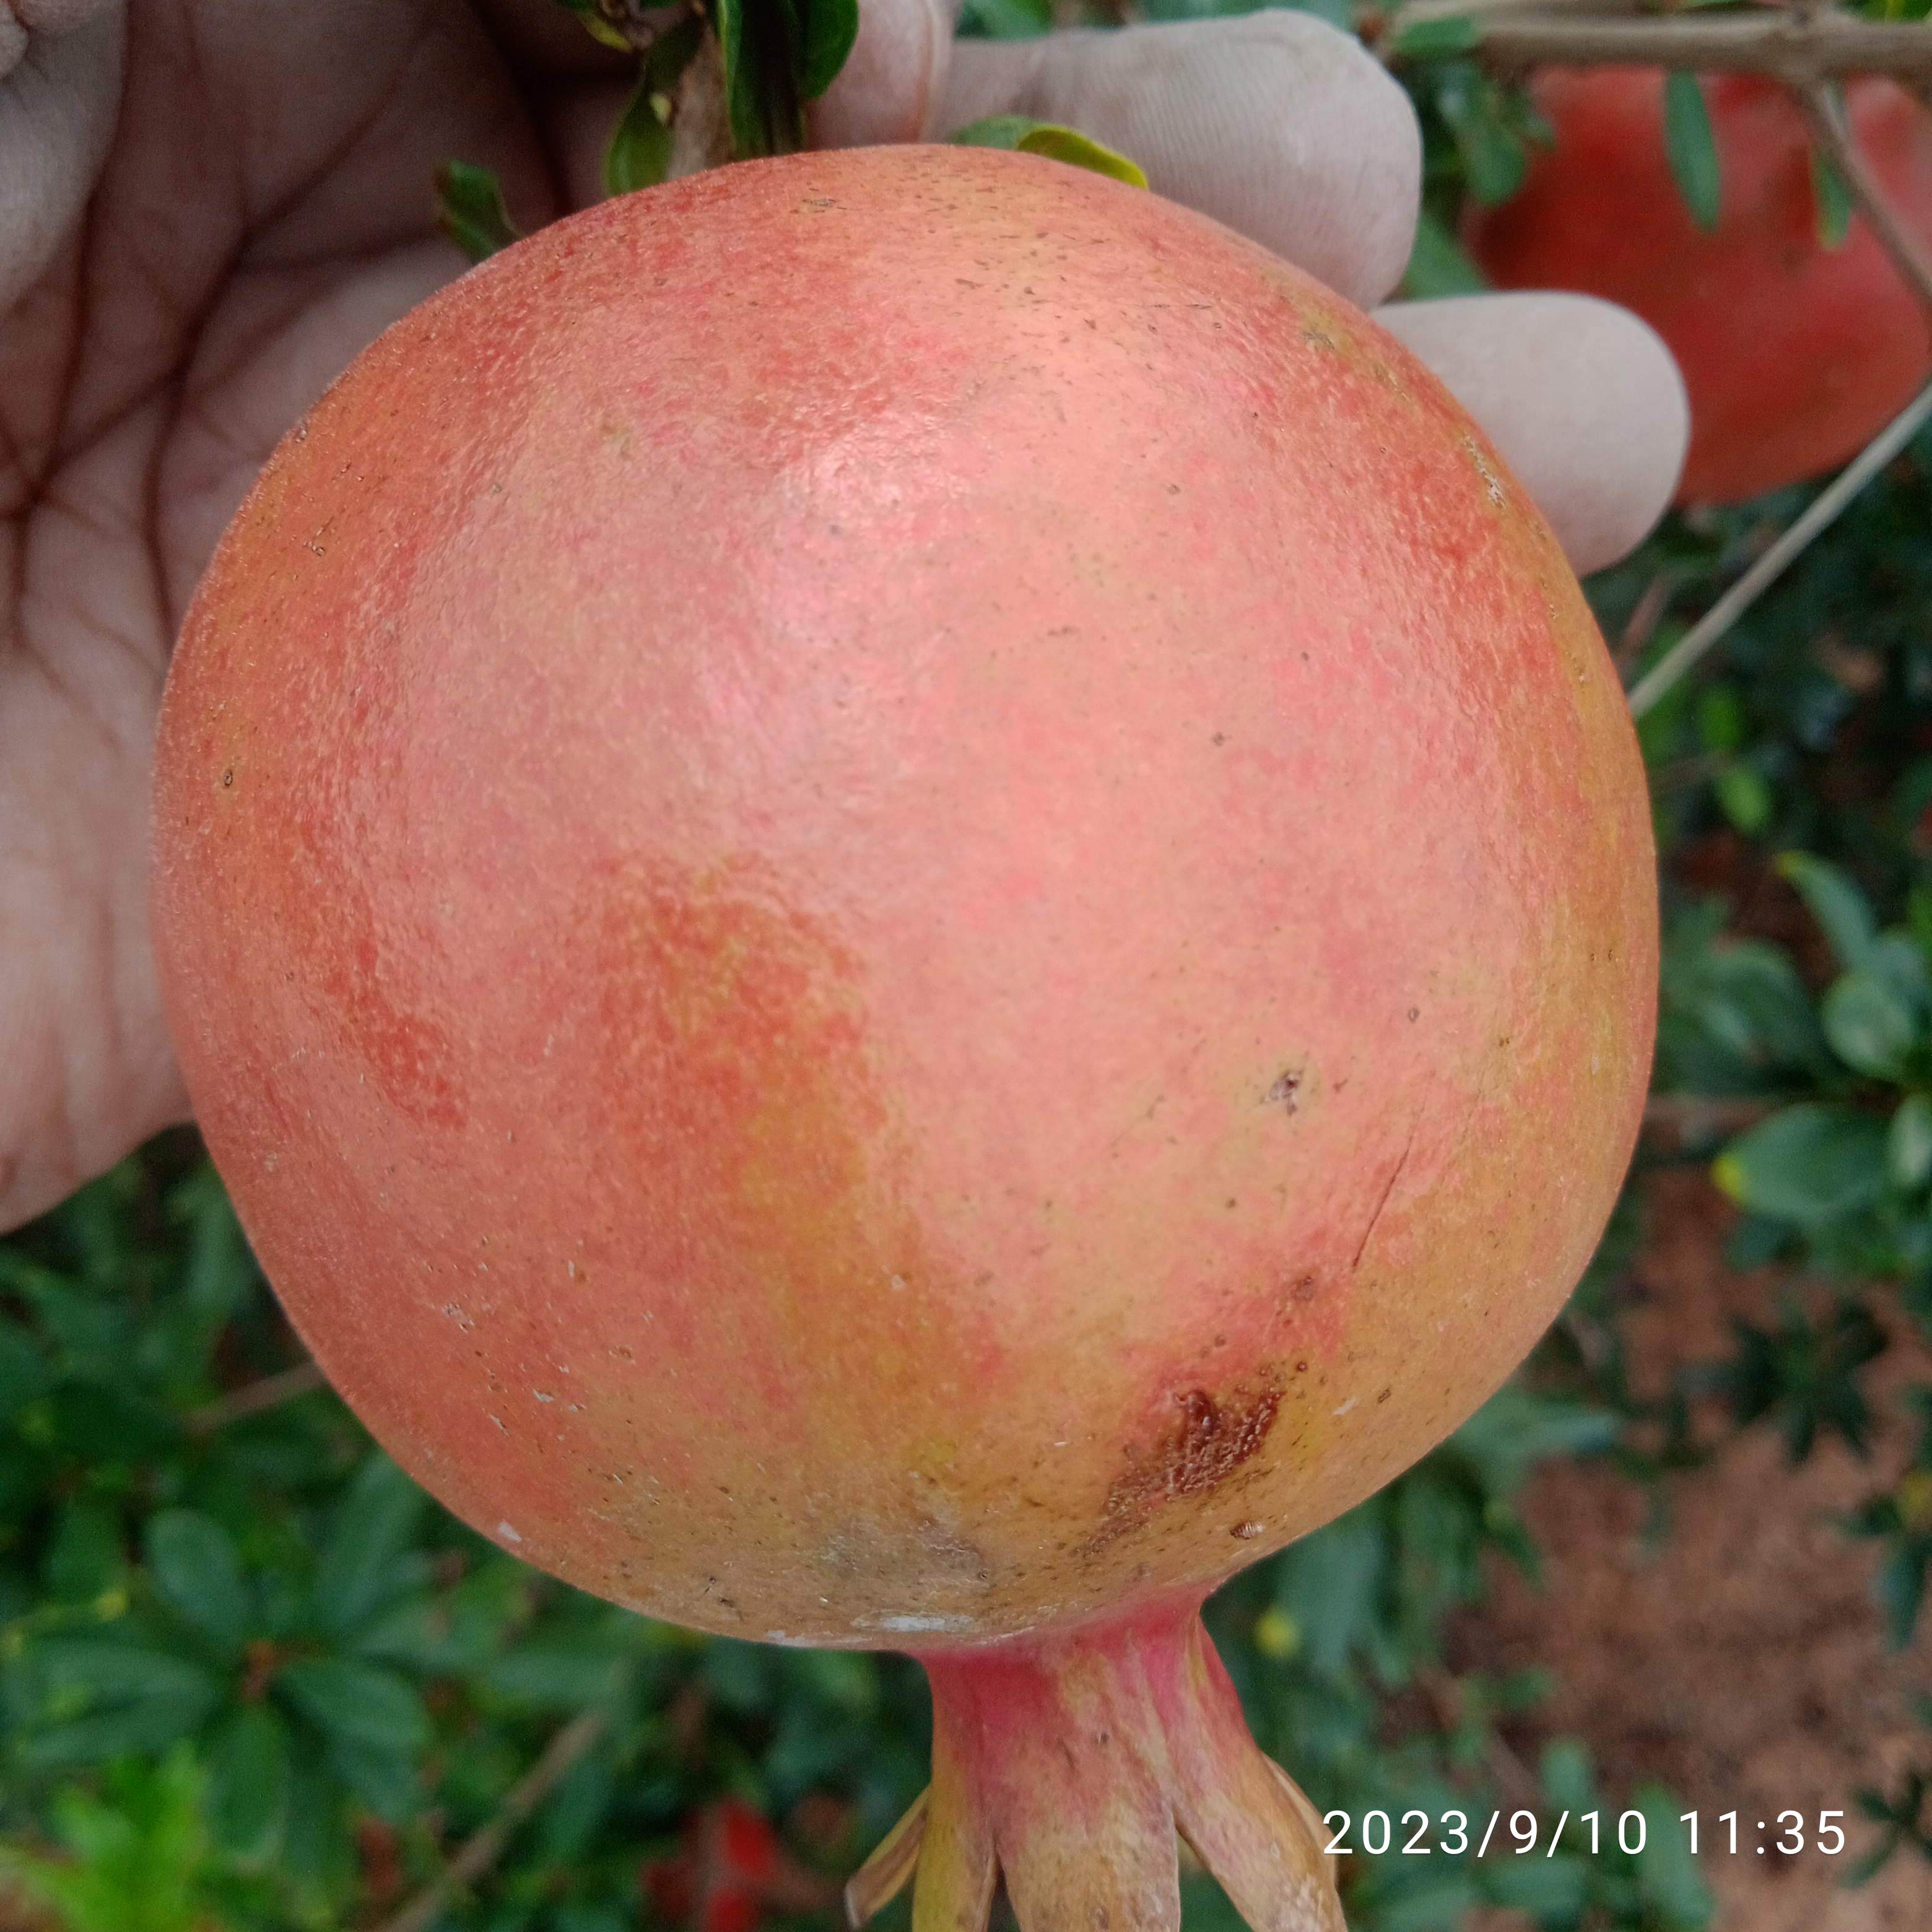
Label: Healthy